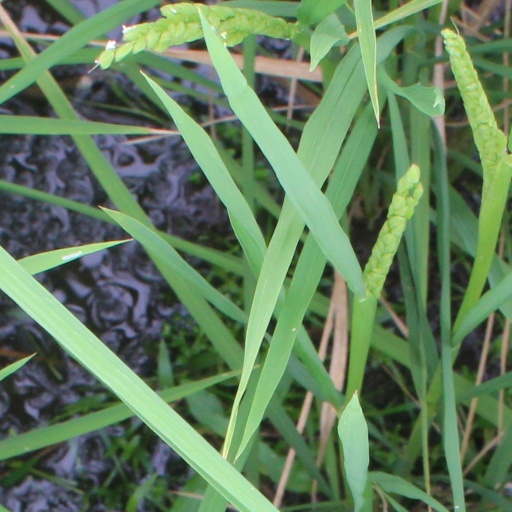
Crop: rice